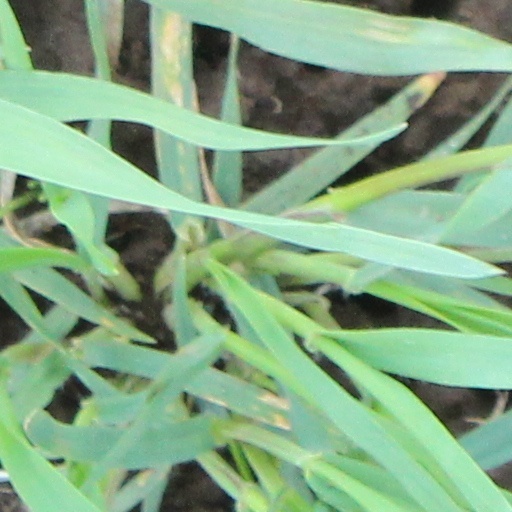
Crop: wheat